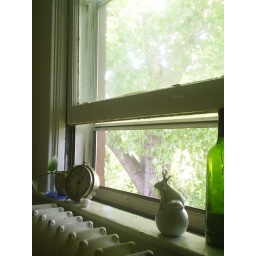
Our bedroom window in the summer.